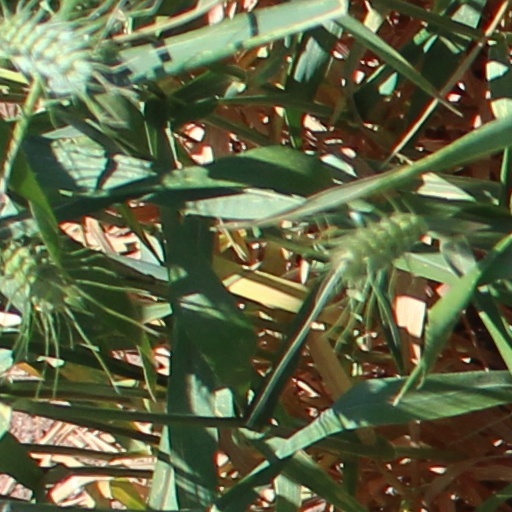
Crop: wheat